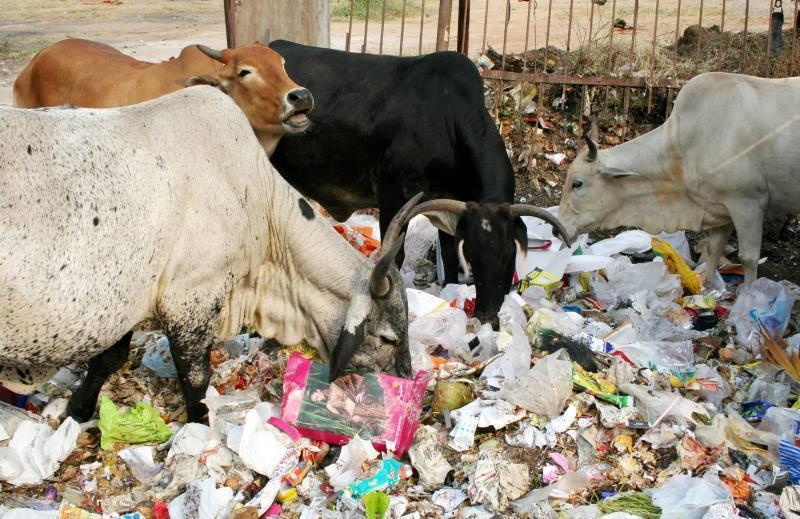
Hapa ni mahali ya kutupa takataka ,wingi wa takataka hizi ni  viplastiki pia ,kuna ng'ombe wanne ambao  wamesimama kwa mahali hapa  na hao ng'ombe wako na pembe , ng'ombe hao wanaonekana kukula vitu hizo zilizo takataka.